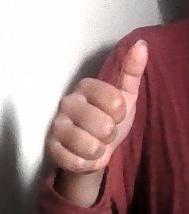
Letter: aleff